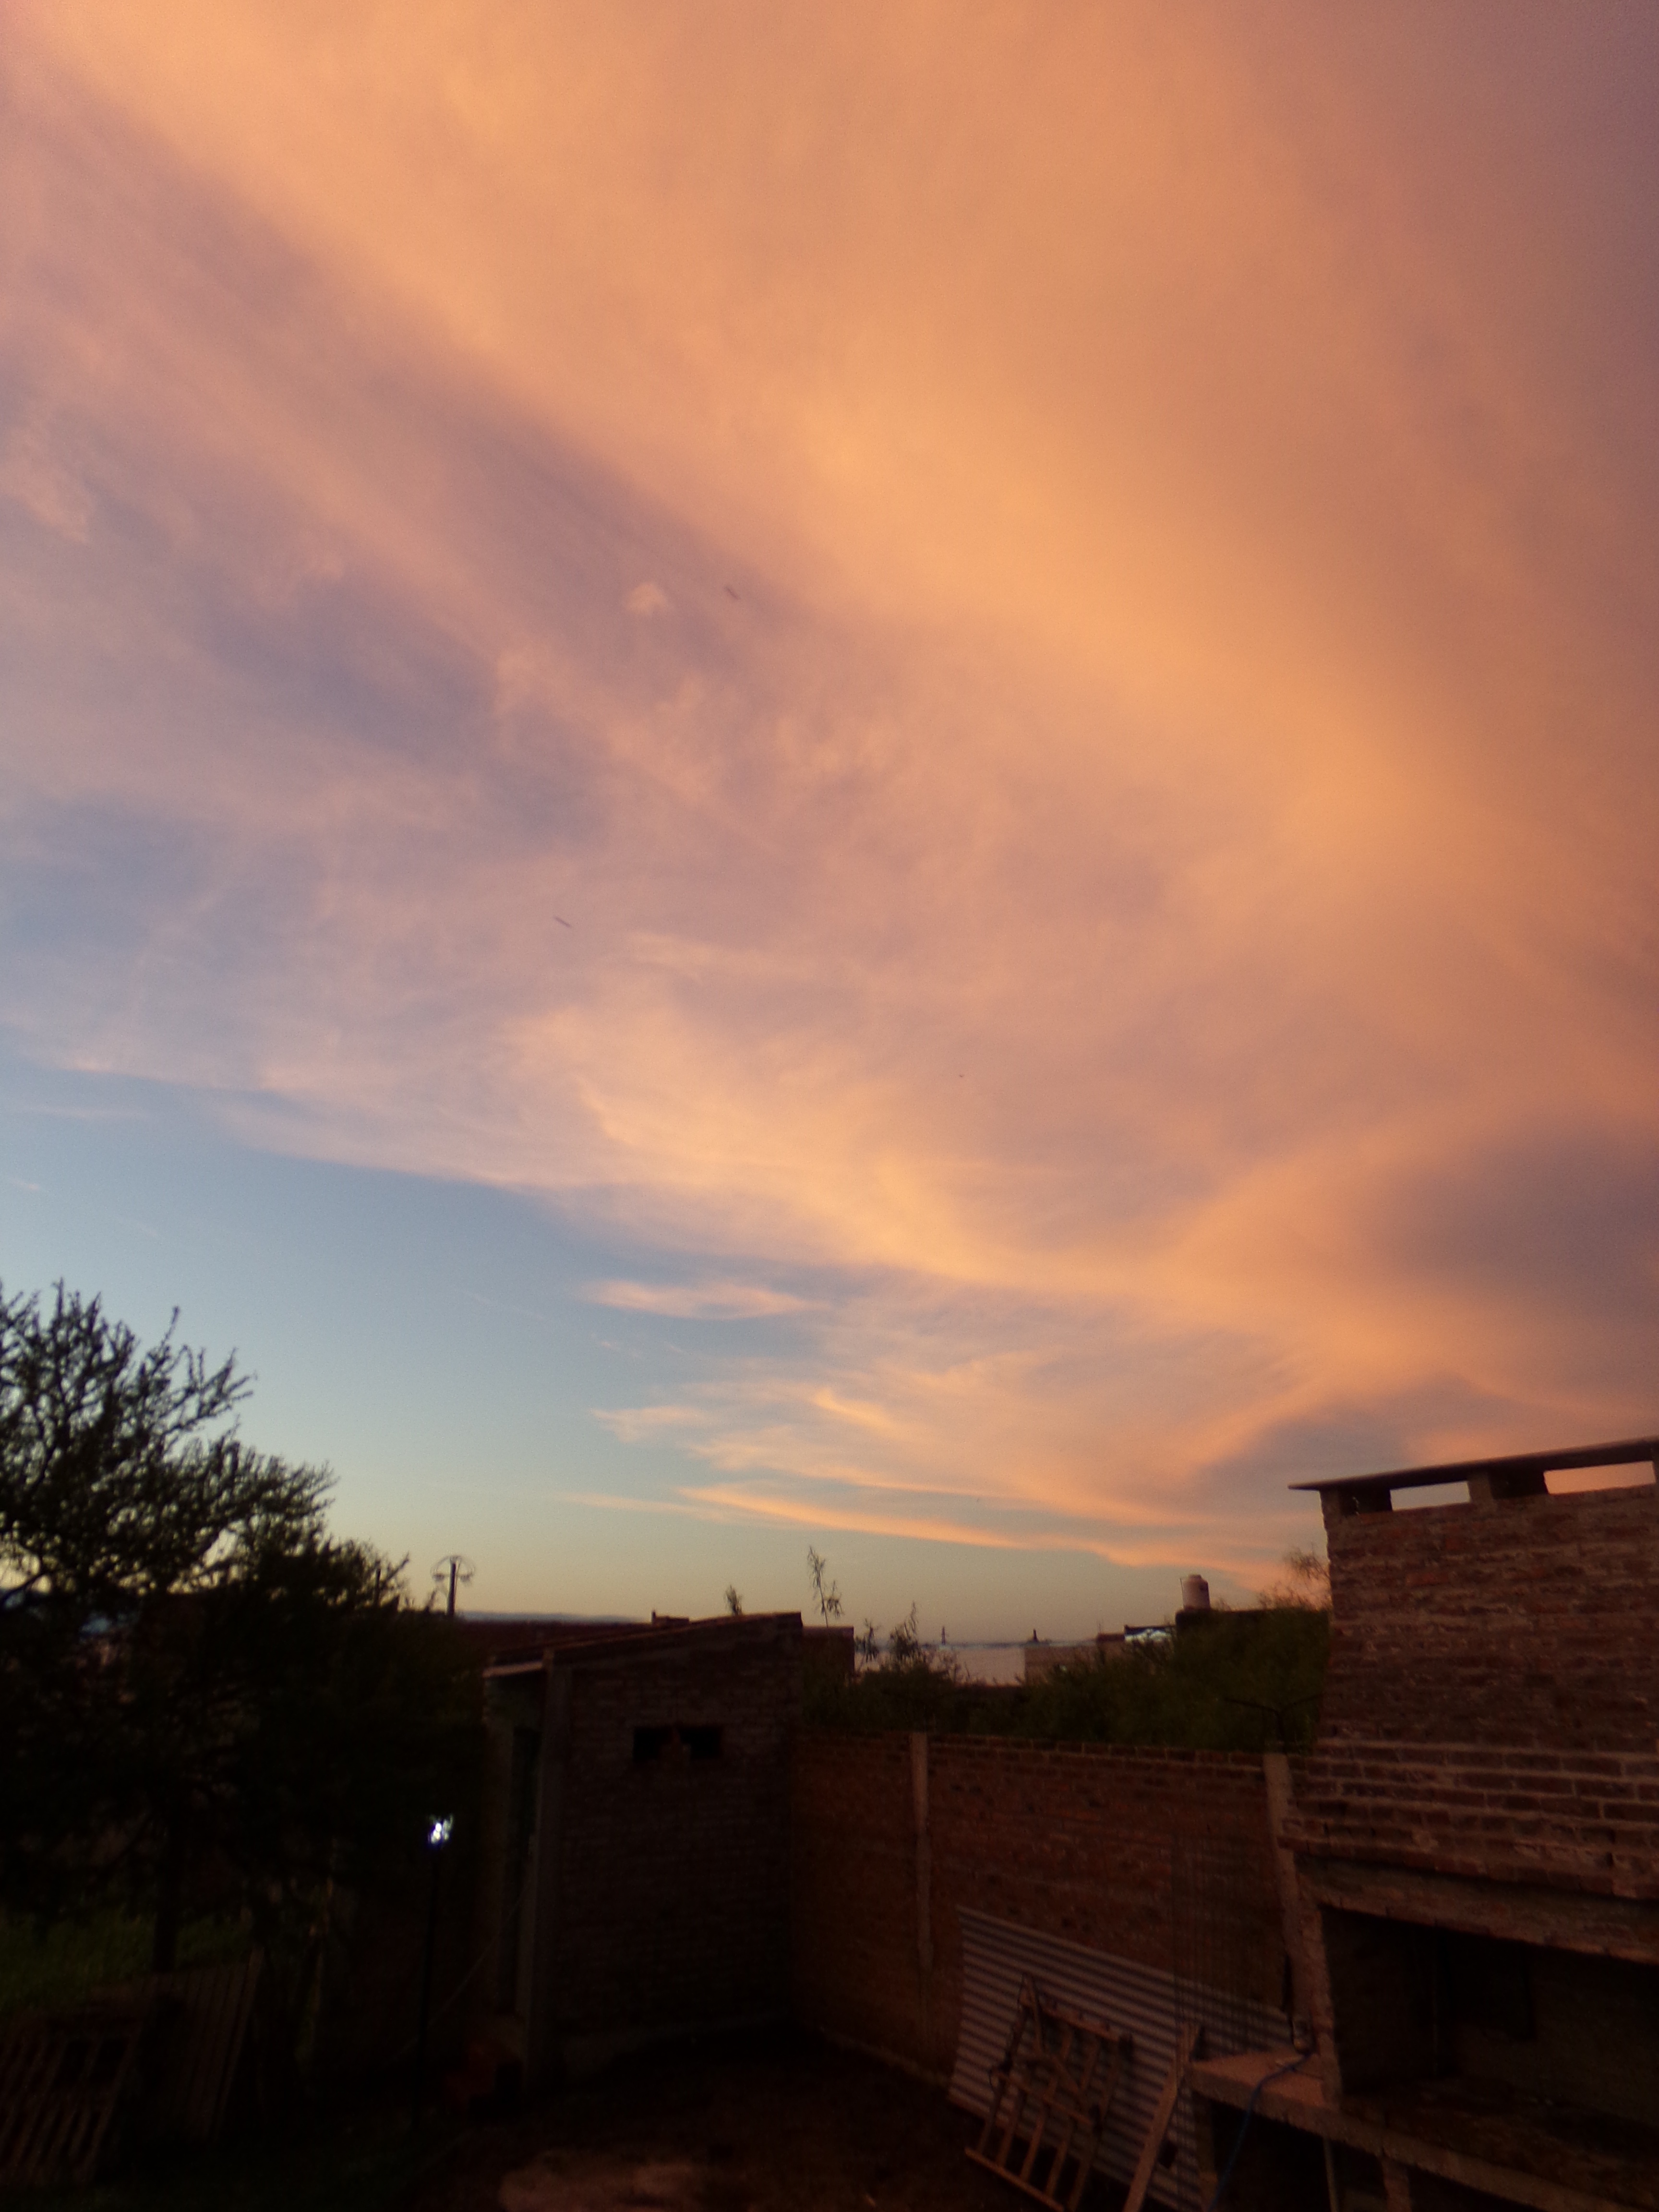
horizon, cloud, sky, sun, sunrise, sunset, sunlight, morning, dawn, atmosphere, dusk, evening, afterglow, meteorological phenomenon